Lanarkshire

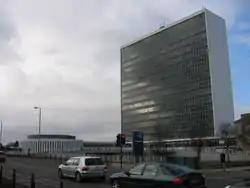
County Buildings, Hamilton: County Council's headquarters after 1964.

Elected county councils were created in 1890 under the Local Government (Scotland) Act 1889. Lanarkshire County Council covered the combined area of the three wards, but excluding the three burghs of Airdrie, Glasgow and Hamilton, which were deemed capable of running their own affairs. Glasgow was subsequently made a county of itself in 1893, also removing the city from the rest of Lanarkshire for judicial and lieutenancy purposes. Reforms to county council powers in 1930 saw Airdrie and Hamilton brought within the administrative area of the county council.